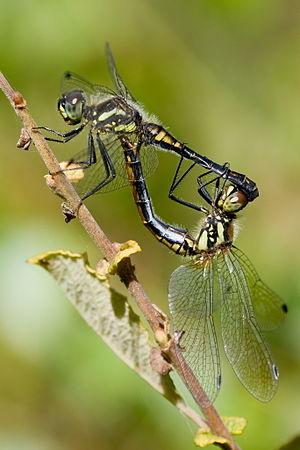
Un accouplement de Sympetrum danae à Ahlenmoor, Basse-Saxe, Allemagne. Le mâle est au-dessus.
Sympetrum danae, le sympétrum noir, est une espèce d'insectes odonates anisoptères de la famille des libellulidés.